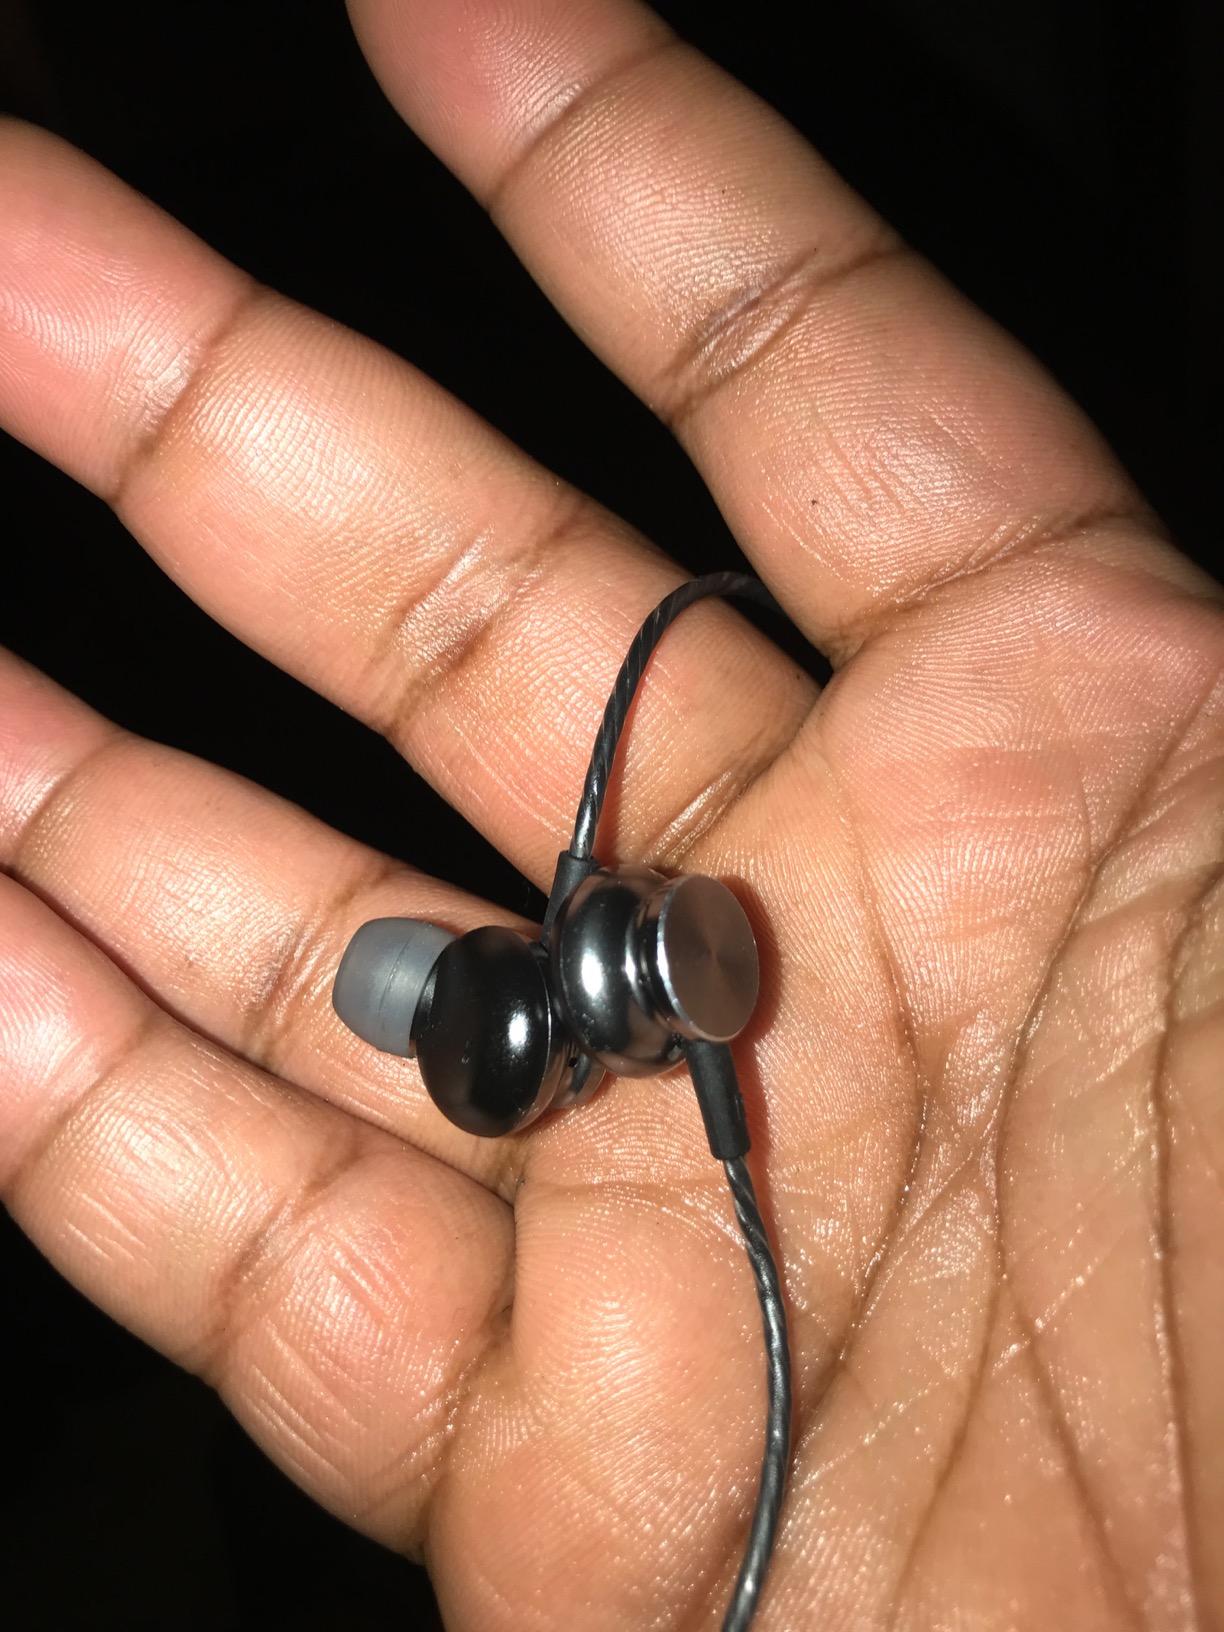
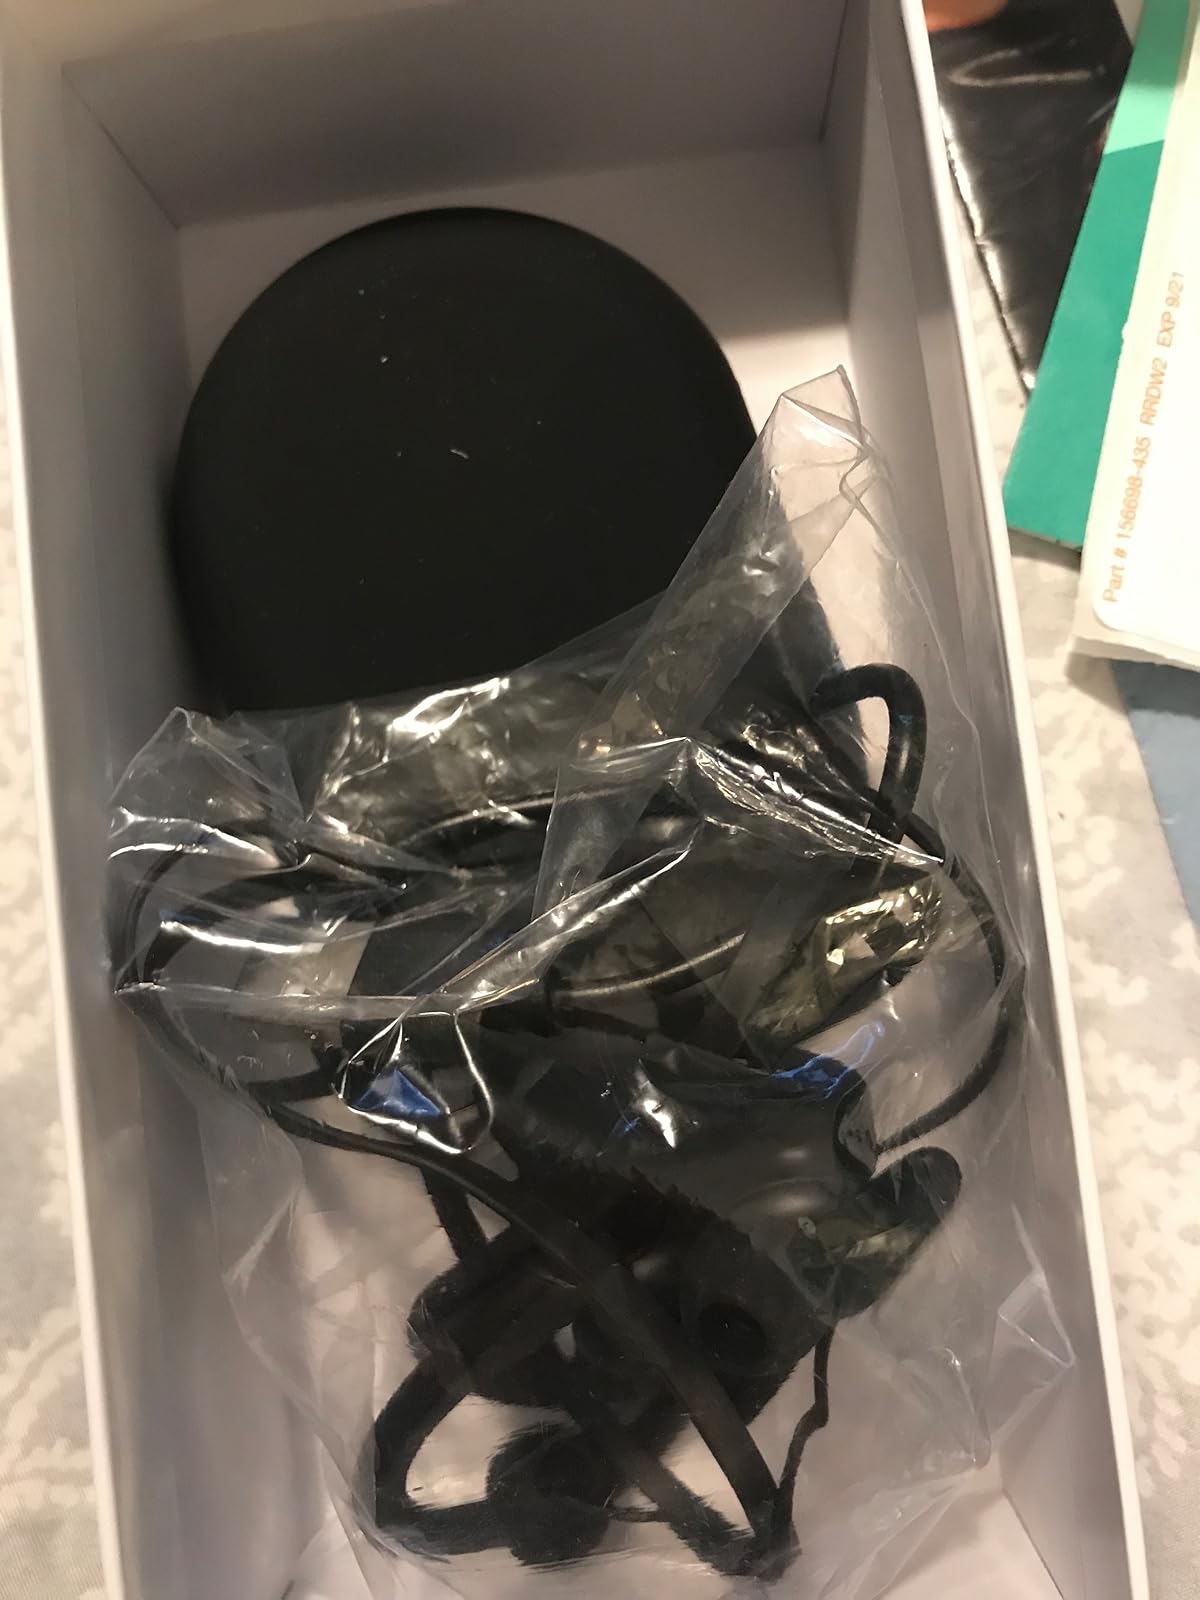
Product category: headphones
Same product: no